Zlatarić family

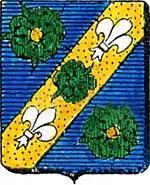
Coat-of-arms of the House of Zlatarić.

The House of Zlatarić was a noble family from the Republic of Ragusa.